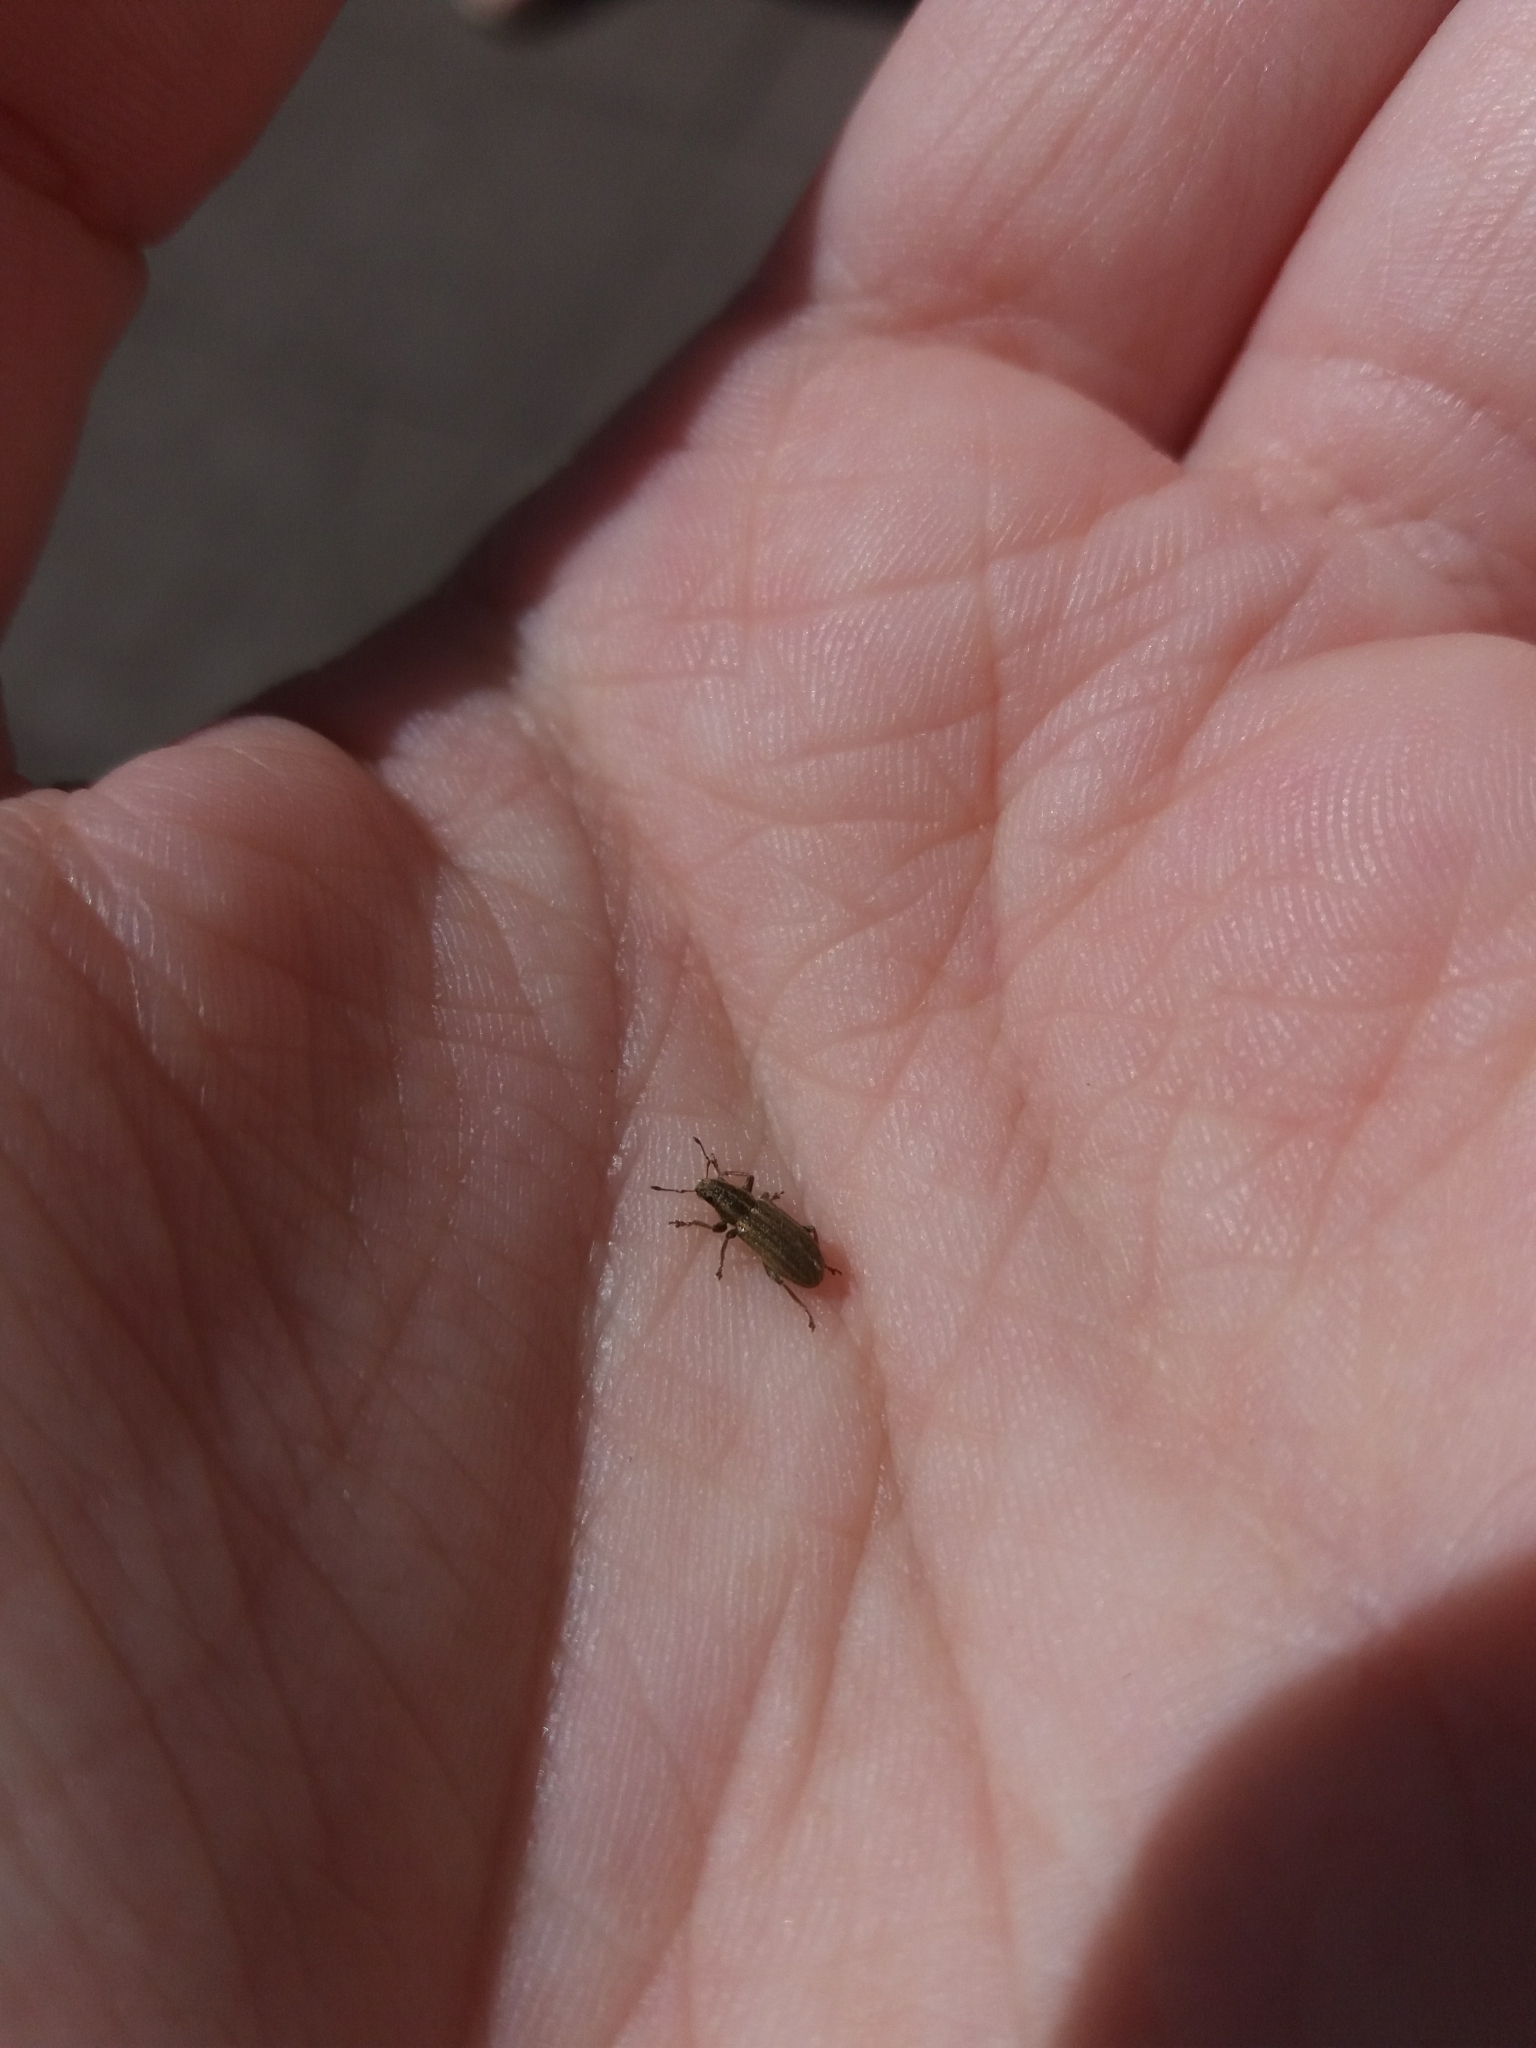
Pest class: pea_leaf_weevil